Answer in natural language. How many Paintings are visible in the scene? Choose between the following options: 4, 3, 2, 5 or 1
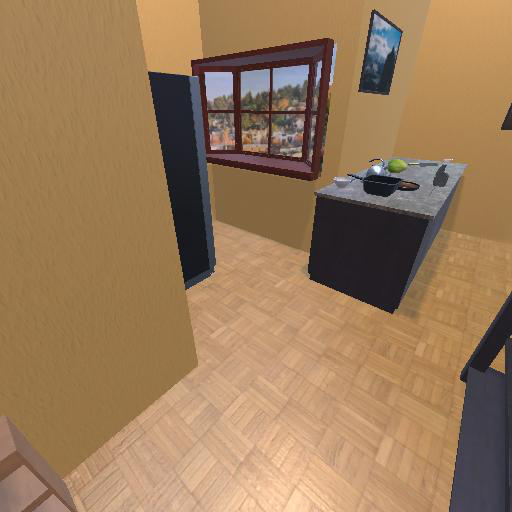
<answer>2</answer>